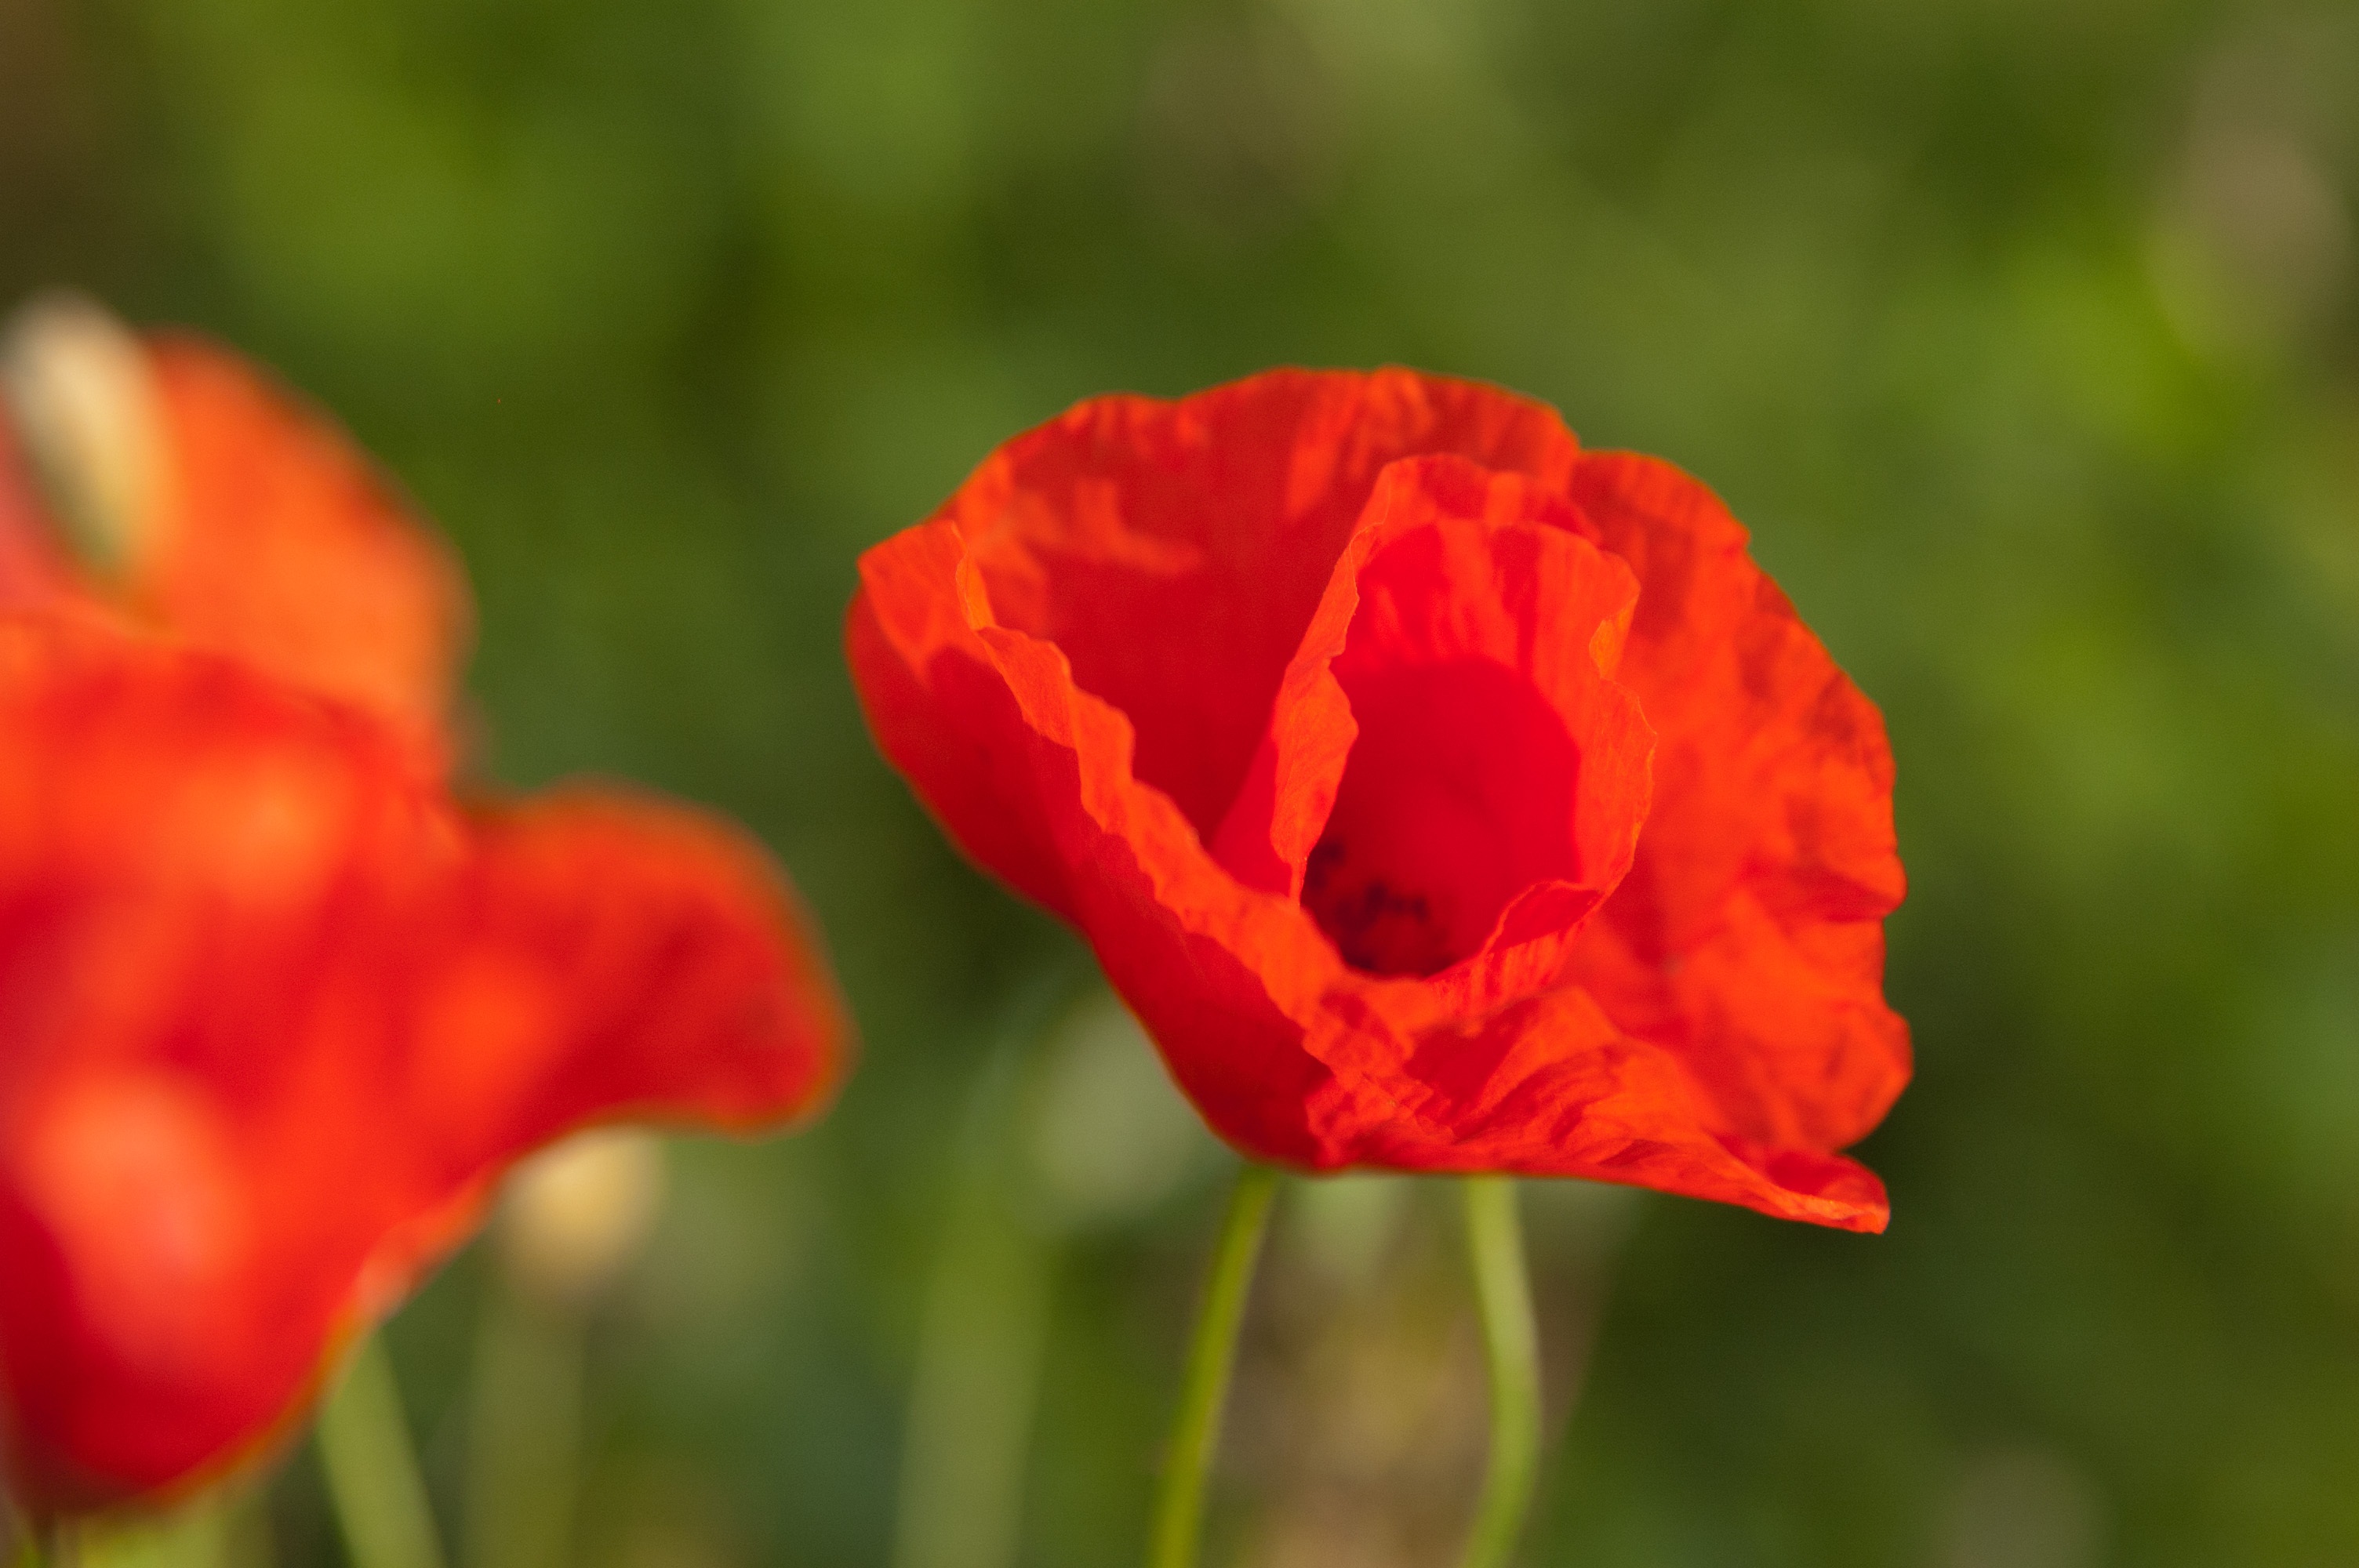
blossom, plant, flower, petal, bloom, summer, spring, red, pasture, park, flora, wildflower, art, poppy, coquelicot, macro photography, flowering plant, annual plant, plant stem, land plant, poppy family